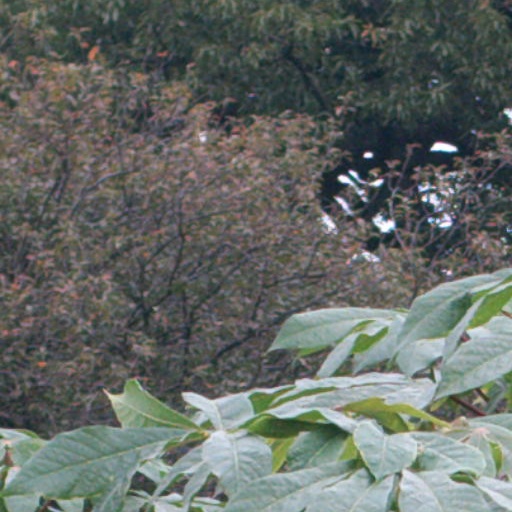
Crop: cassava